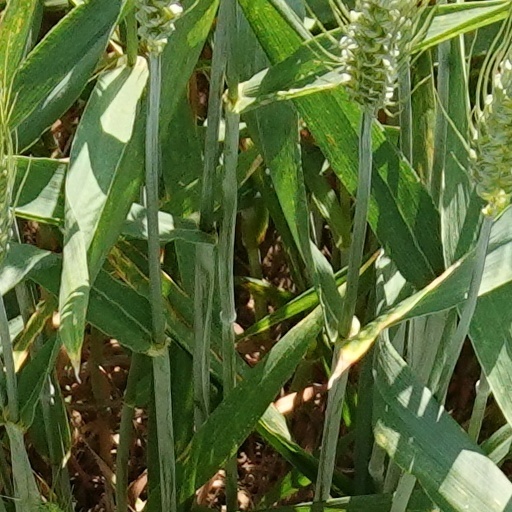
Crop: wheat